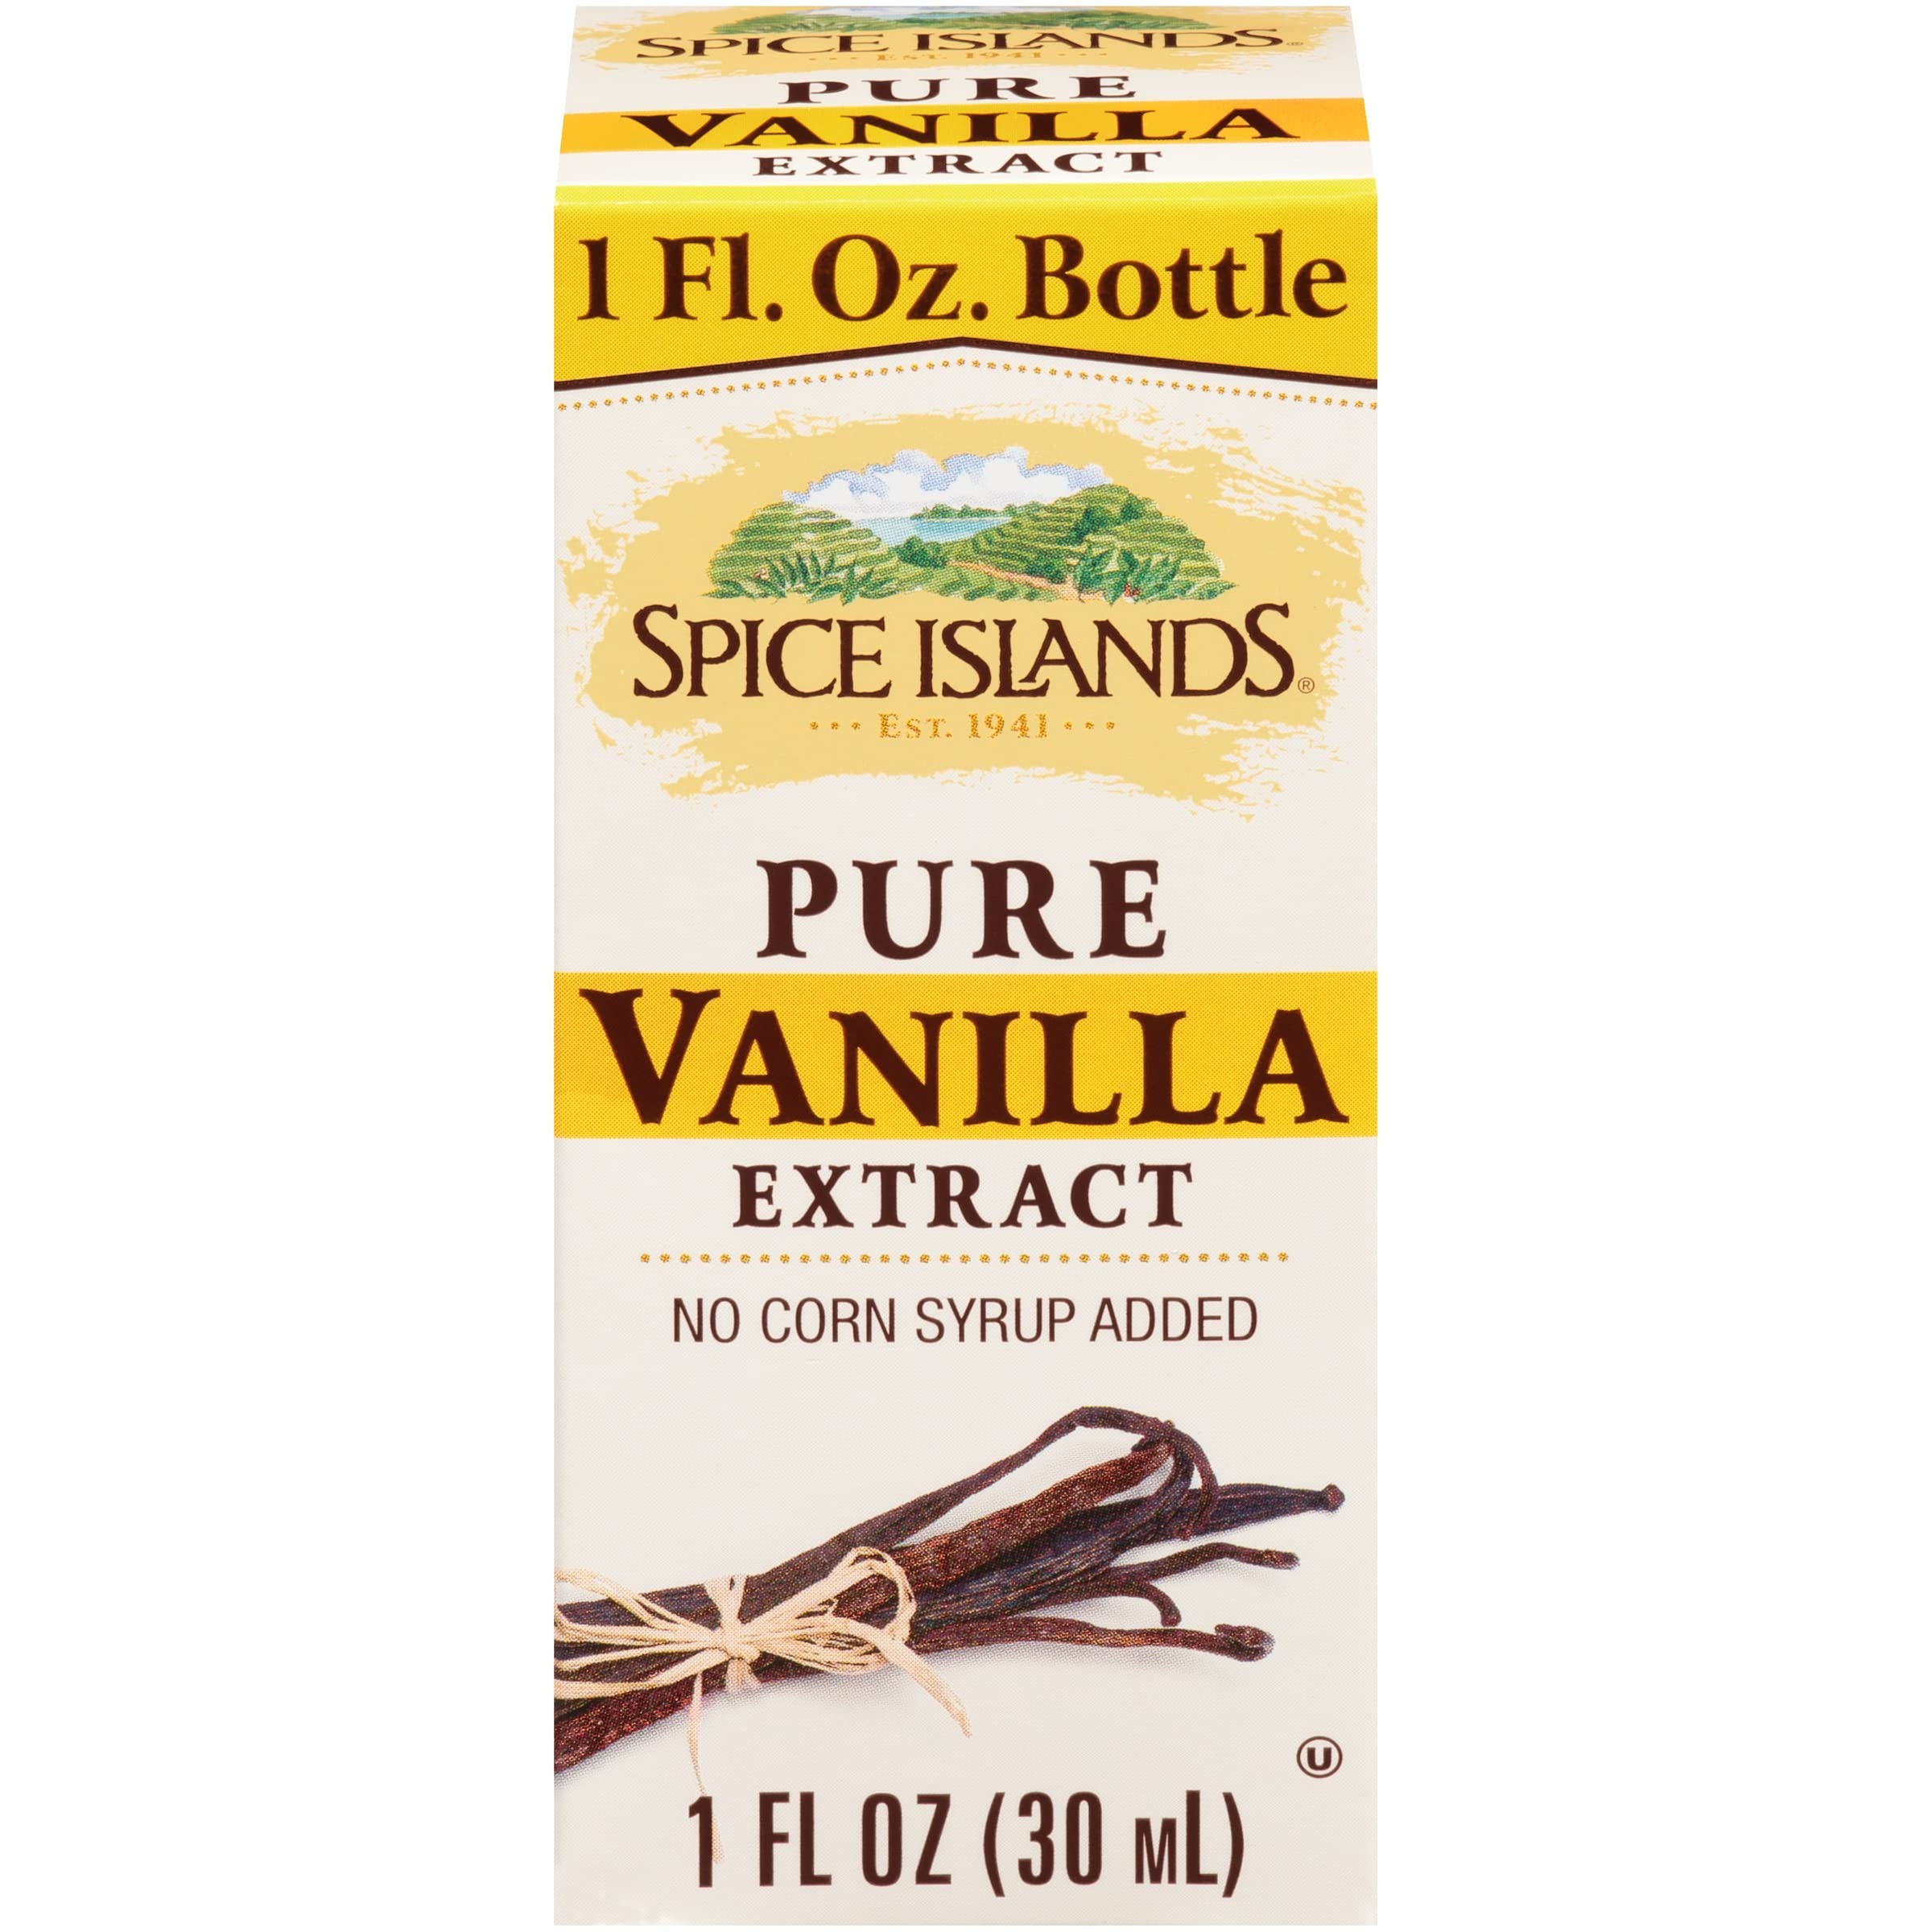
Item Name: Spice Islands Pure Vanilla Extract, 1 Ounce
Bullet Point 1: Spice Islands pure 100% vanilla extract is rich and naturally sweet
Bullet Point 2: Perfect for use in cookies, cakes, muffins, and pancakes
Bullet Point 3: Use in all your favorite holiday baking recipies from gingerbread cookies to pecan pie
Bullet Point 4: No added corn syrup
Bullet Point 5: Kosher and Gluten Free
Value: 1.0
Unit: Ounce

Price: 7.25